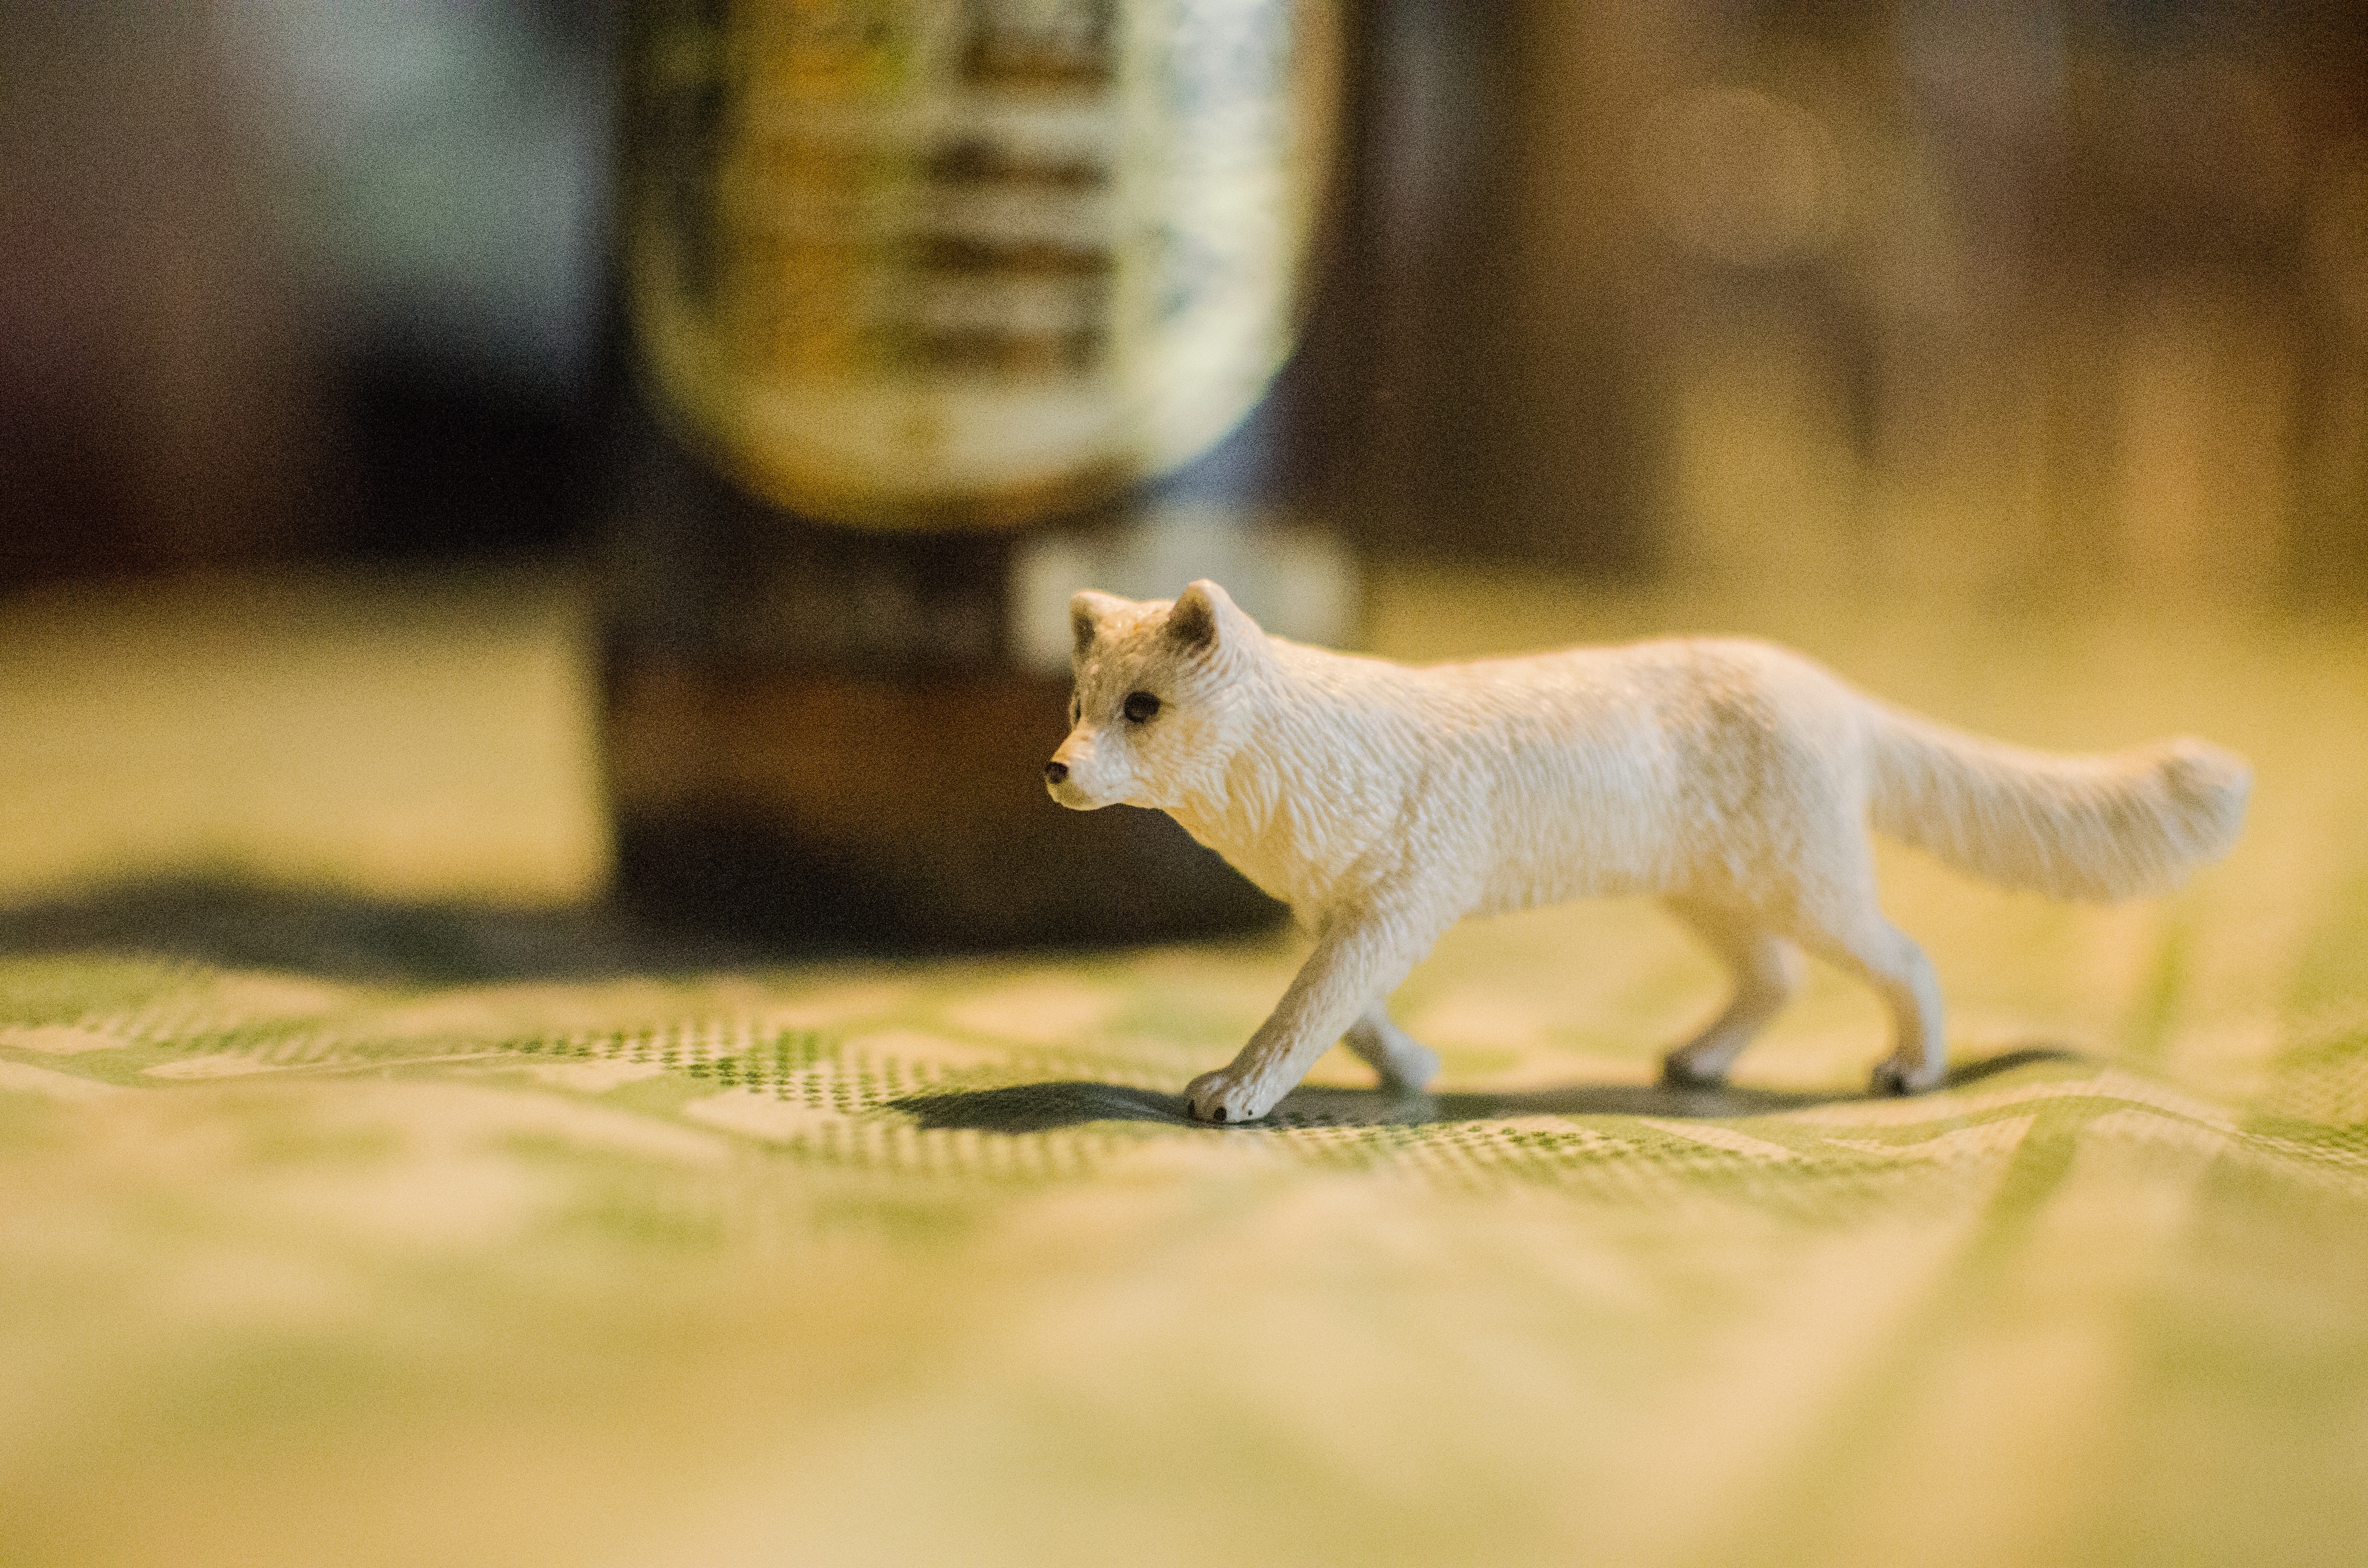
wildlife, cat, mammal, fauna, whiskers, vertebrate, small to medium sized cats, cat like mammal